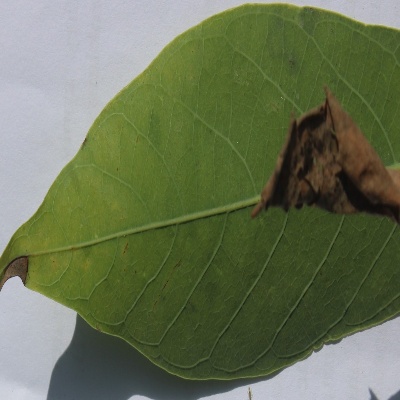
Crop: Cassava
Condition: bacterial blight